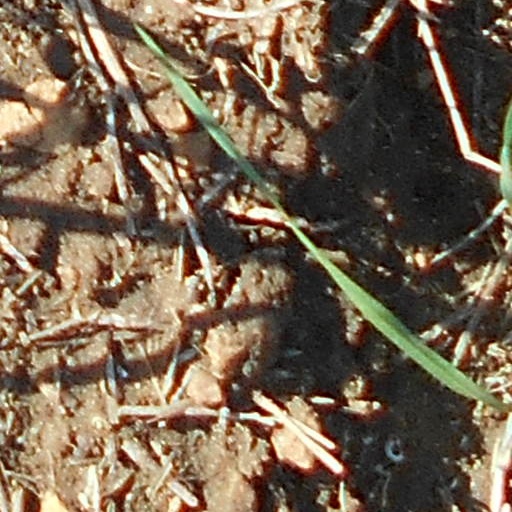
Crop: wheat